Geology of New Zealand

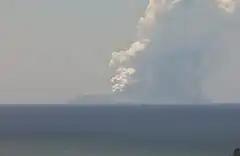
Whakaari / White Island eruption, 9 December 2019

Volcanism is recorded in New Zealand throughout its whole geological history. Most volcanism in New Zealand, both modern and ancient, has been caused by the subduction of one tectonic plate under another; this causes melting in the mantle, the layer of the Earth below the crust. This produces a volcanic arc, composed of mainly basalt, andesite and rhyolite. Basaltic eruptions tend to be fairly placid, producing scoria cones and lava flows, such as the volcanic cones in the Auckland volcanic field, although Mount Tarawera's violent 1886 eruption was an exception. Andesitic eruptions tend to form steep stratovolcanoes, including mountains such as Ruapehu, Tongariro and Taranaki, islands such as Little Barrier, Whakaari / White and Raoul Islands, or submarine seamounts like Monowai Seamount. Rhyolitic eruptions with large amounts of water tend to cause violent eruptions, producing calderas, such as Lake Taupō and Lake Rotorua. New Zealand also has many volcanoes which are not clearly related to present plate subduction including the extinct Dunedin Volcano and Banks Peninsula, and the dormant Auckland volcanic field.